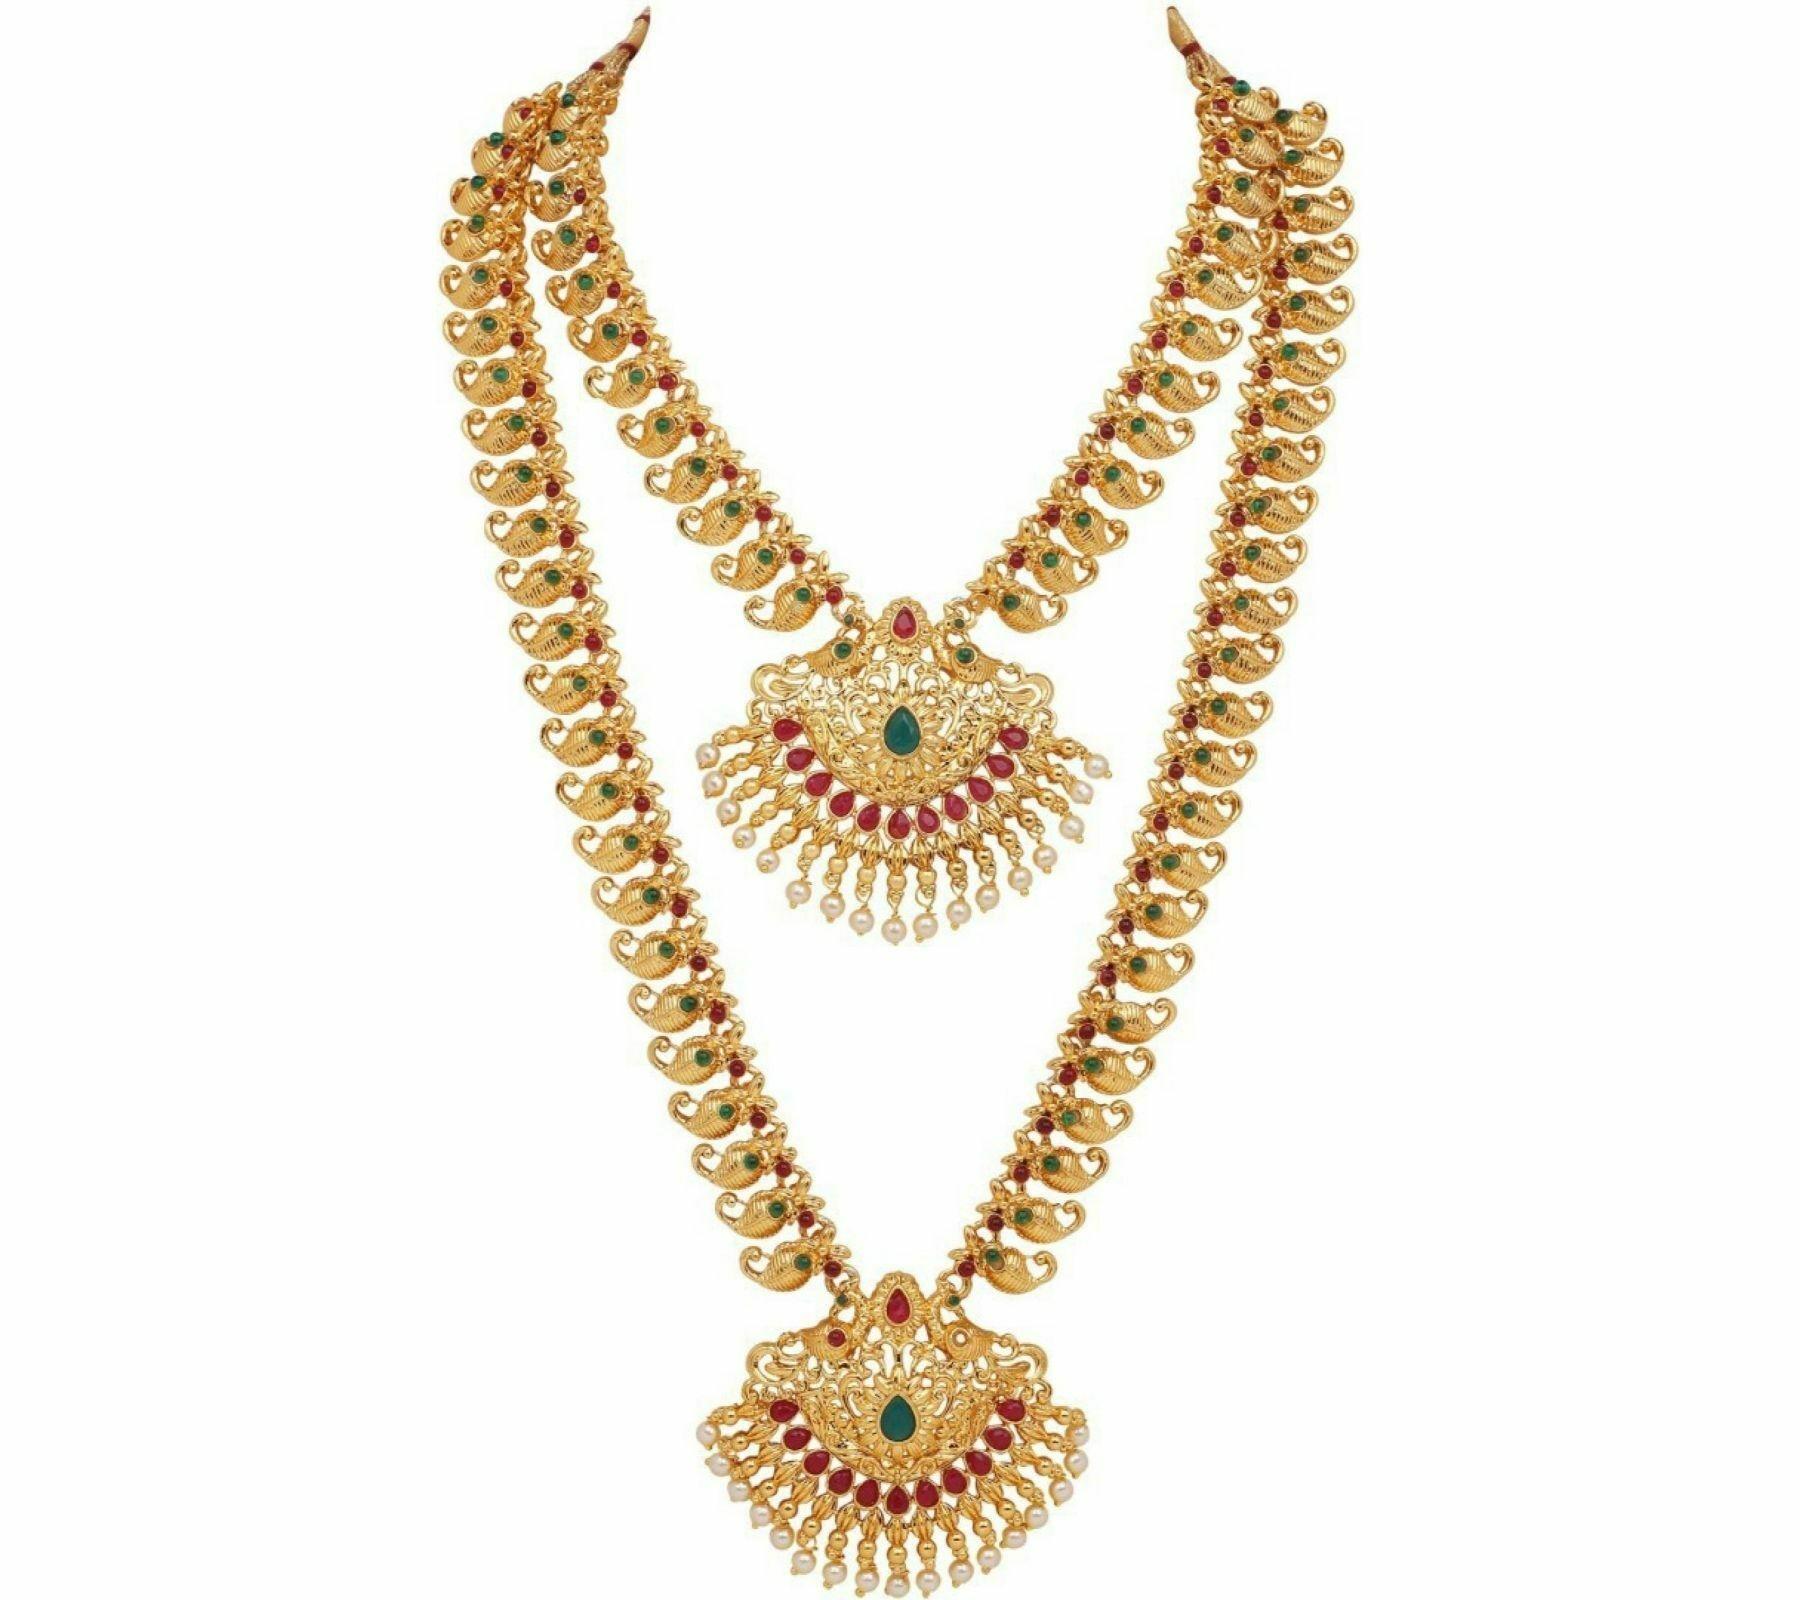
Gyaan Jewels Handmade Gold Plated Alloy Earring and Necklace Set Beige (Women) Free Size
Type: Necklaces
Brand: Gyaan Jewels
Price: Rs. 479
Gyaan Jewels Handmade Gold Plated Alloy Earring and Necklace Set Beige (Women)
Features: These are very easy to use being lightweight and has a design which makes it very comfortable,Superior quality and skin friendly,Made from premium quality material this product assures to remain in its original glory even after years of usage,Perfect gift ideal valentine, birthday, anniversary gift your loved ones
Included: 2 Necklace, 1 pair Earrings